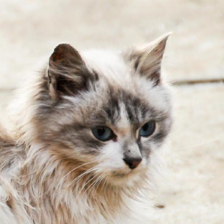
Label: animals